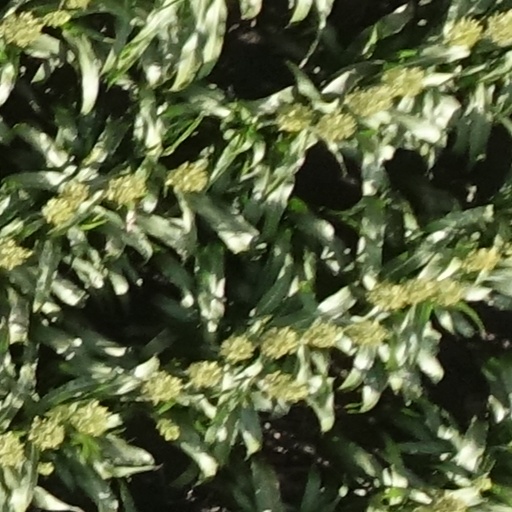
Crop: sorghum